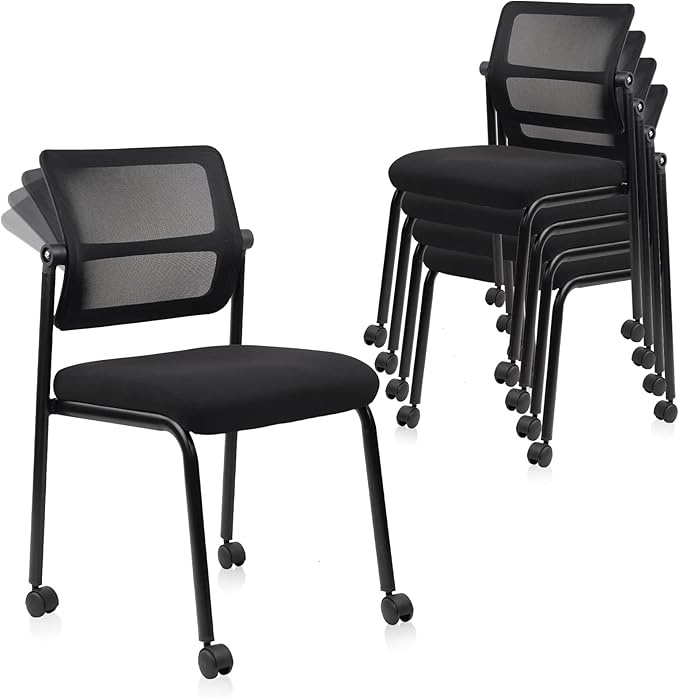
CLATINA Stacking Armless Office Waiting Room Chair with Wheels, Stackable Mesh Guest Reception Desk Chairs with Adjustable Backrest for Conference Lobby Side School, Black, 4 Pack
About This 【Space-saving Design】: The CLATINA stacking waiting chair can be easily stacked, allowing for efficient storage and saving valuable space. The sleek and modern design of the black reception chair adds elegance to any space and is perfect for professional environments. 【Flexible Seating Arrangements】: With its armless design, this guest chair provides flexibility for various seating arrangements, making it ideal for offices, waiting rooms, conferences, receptions, offices, schools, restaurants clinics and schools. 【Comfortable and Breathable】: The mesh backrest and thickened sponge seat of this side chair offers comfort and breathability, ensuring a pleasant sitting experience even during long periods of use. Weight capacity: 275 lbs. 【Personalized Comfort】: The adjustable backrest (90-115°) allows users to customize the mesh waiting chair according to their preferences, providing personalized comfort and support. 【Convenient Mobility】: Equipped with wheels, this stackable chair with wheels offers convenient mobility, making it easy to move around and rearrange in different areas as needed. Perfect for busy office environments. Overview Brand : CLATINA Color : Mesh + Wheels Product Dimensions : 18.9"D x 21.65"W x 35.83"H Size : 4 Pack Back Style : Mesh Material Mesh + Wheels : Item Weight 82.99 Pounds : Material Mesh + Wheels : Item Weight 82.99 Pounds Frame Material Metal : Seat Material Type Cotton : Frame Material Metal : Seat Material Type Cotton
Brand: CLATINA
Category: Furniture > Chairs > Folding Chairs & Stools > Folding Chairs